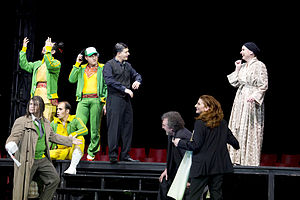
Franz Grundheber
Franz Grundheber er en tysk-østrigsk operasanger.